203rd Military Intelligence Battalion

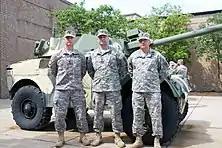
Members of the 203rd in front of the battalion's Panhard AML-90

A silver color metal and enamel device in height overall consisting of a silver gear bearing a black helmet with silver details, face forward, all centered upon a light blue disc with silver gridlines encircled by a silver scroll inscribed "TECHNICIANS FOR VICTORY" in red letters and in base two sprigs of green laurel.